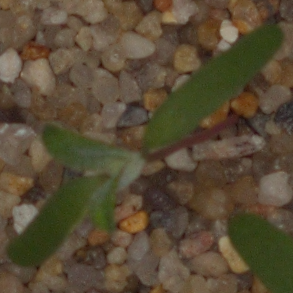
Label: fat_hen